List of commodity booms

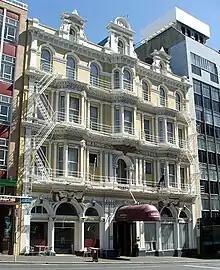
The stately Victorian architecture of Dunedin, New Zealand, is a result of the capital brought into the city by the Otago gold rush of the 1860s.

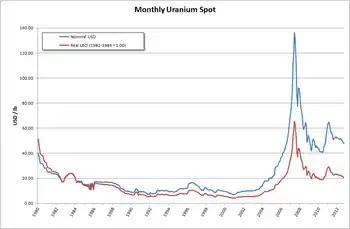
Uranium bubble of 2007

This is a list of economic booms created by physical commodities.